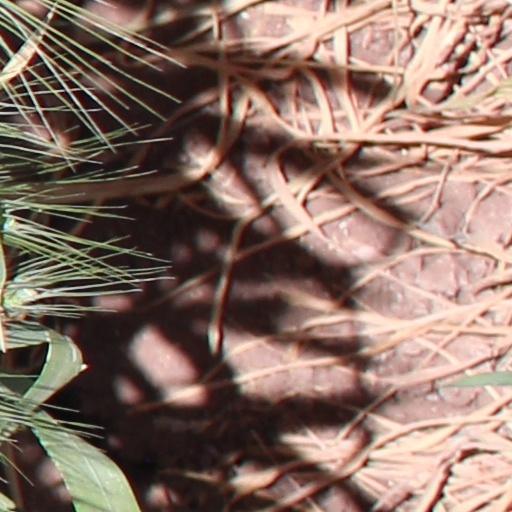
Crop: wheat